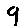
Label: 9